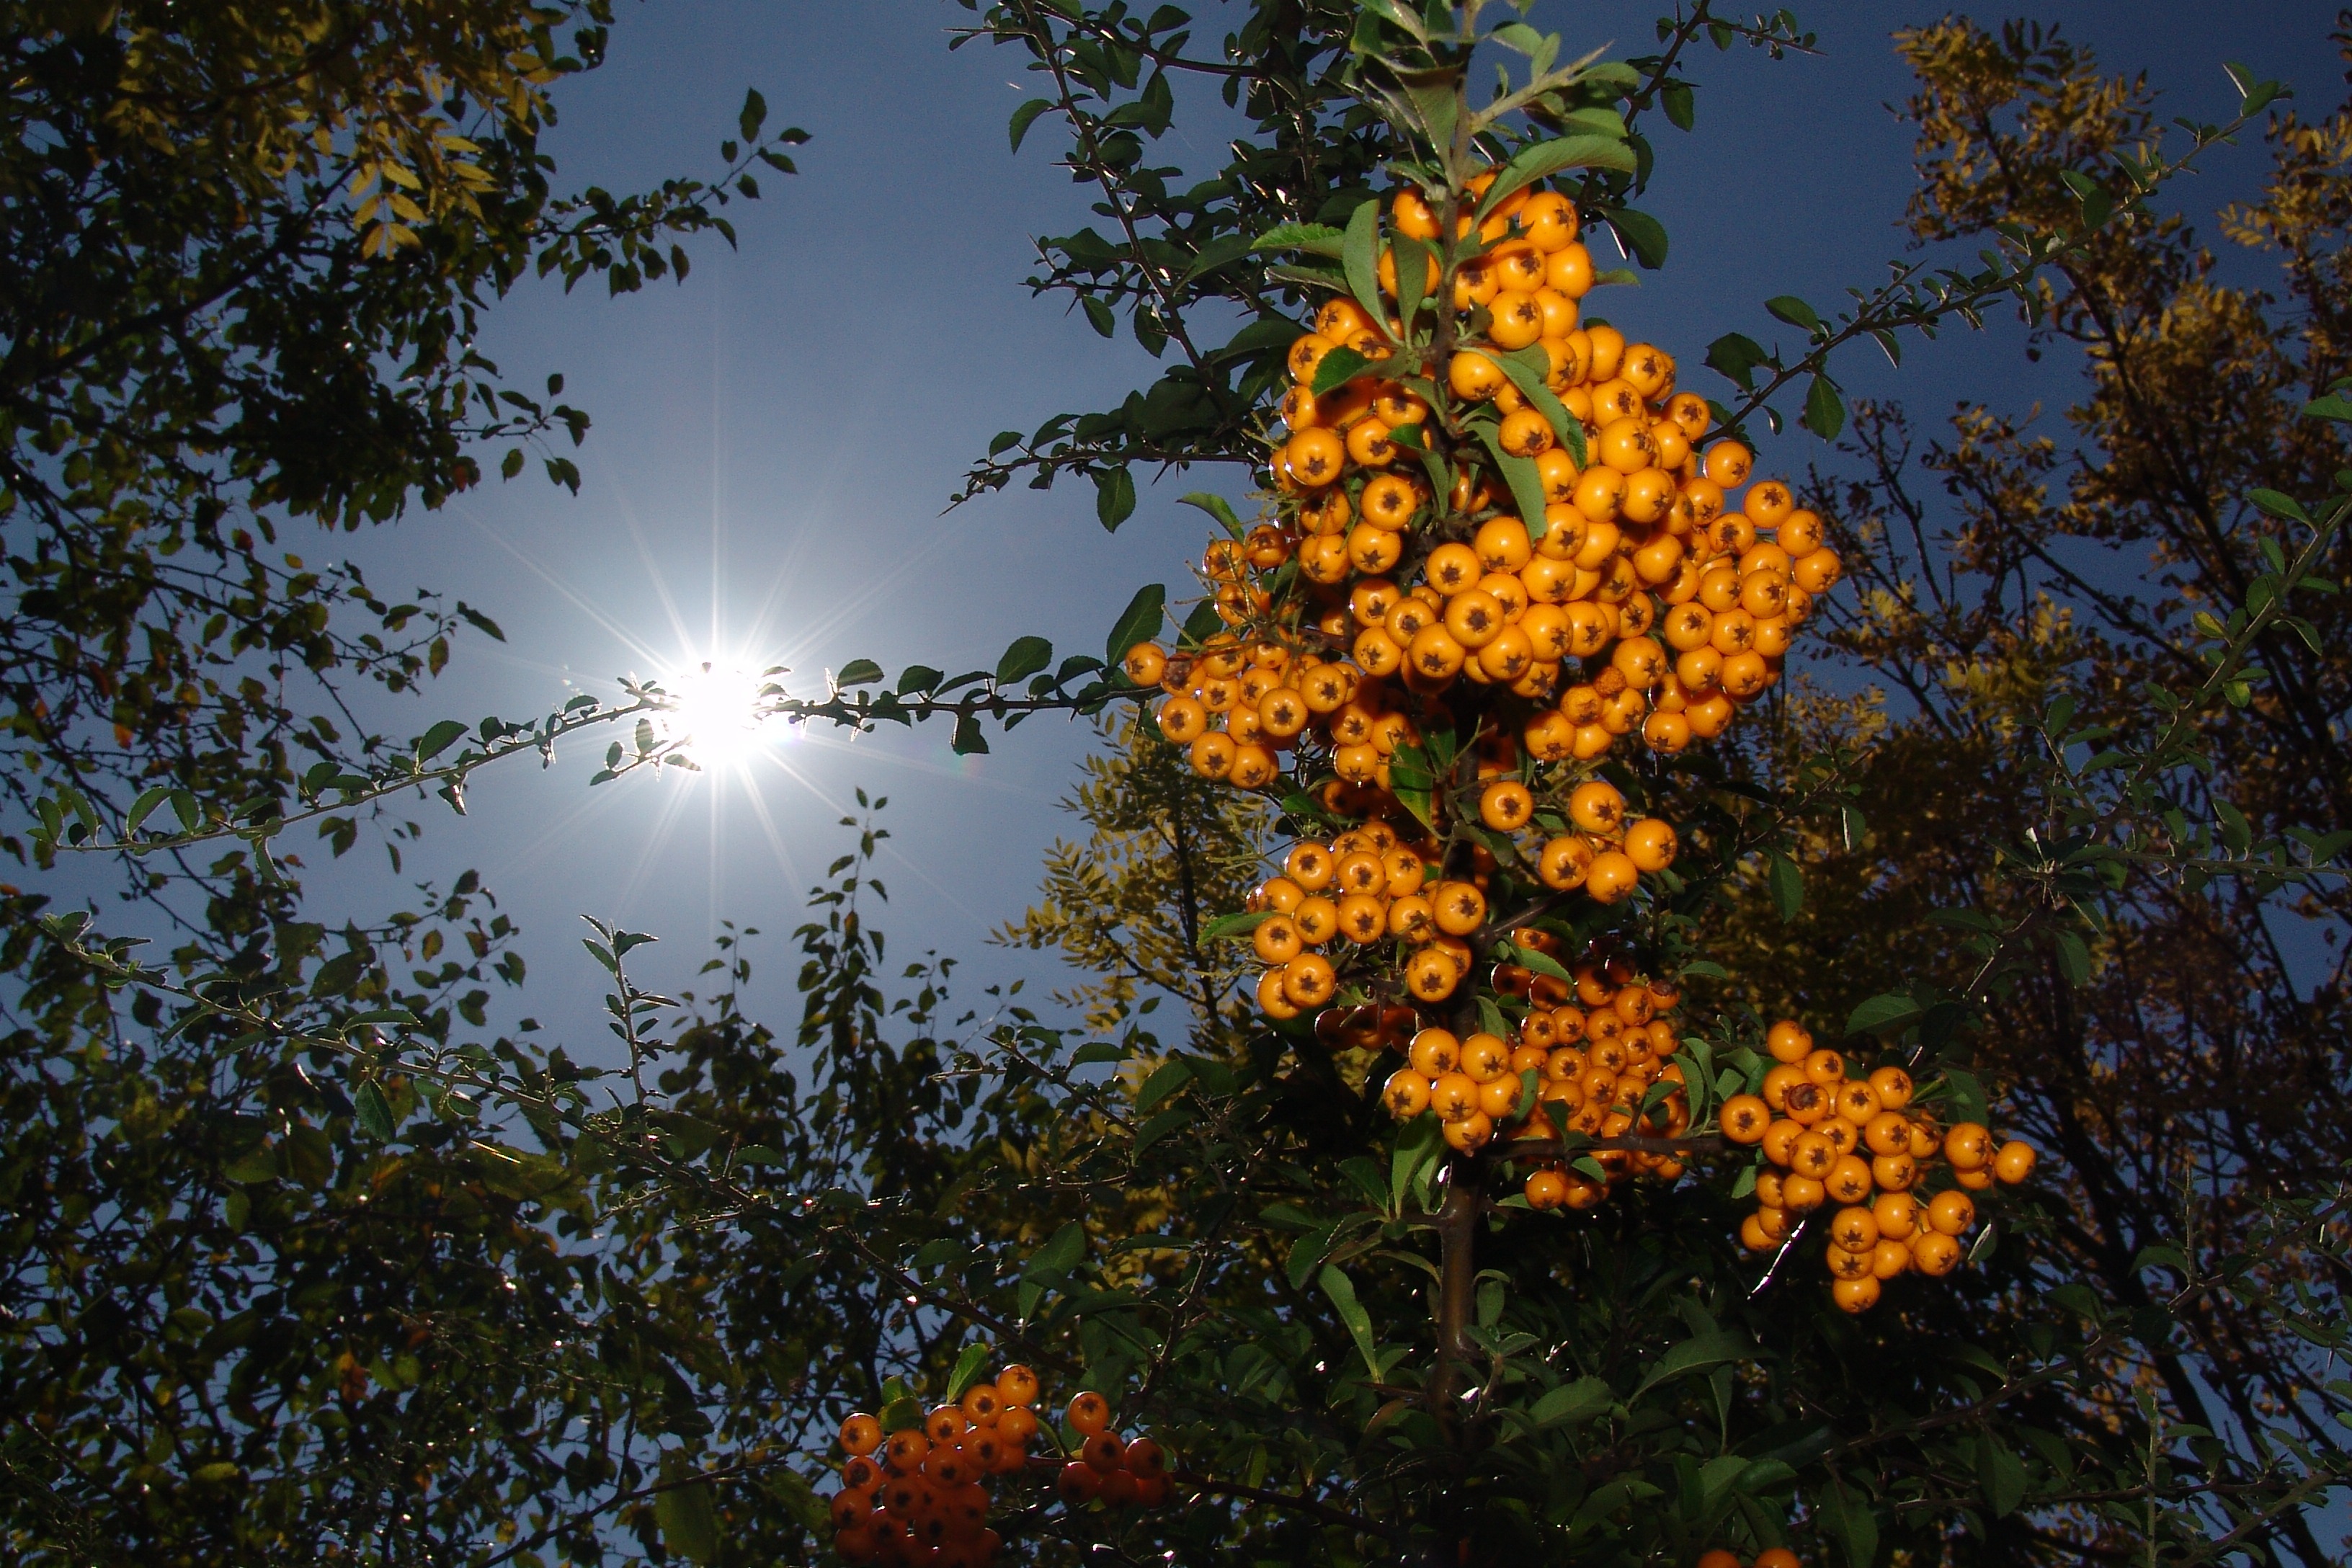
tree, nature, branch, plant, berry, sunlight, leaf, flower, summer, bush, crop, evergreen, autumn, botany, flora, season, shrub, rowan, woody plant